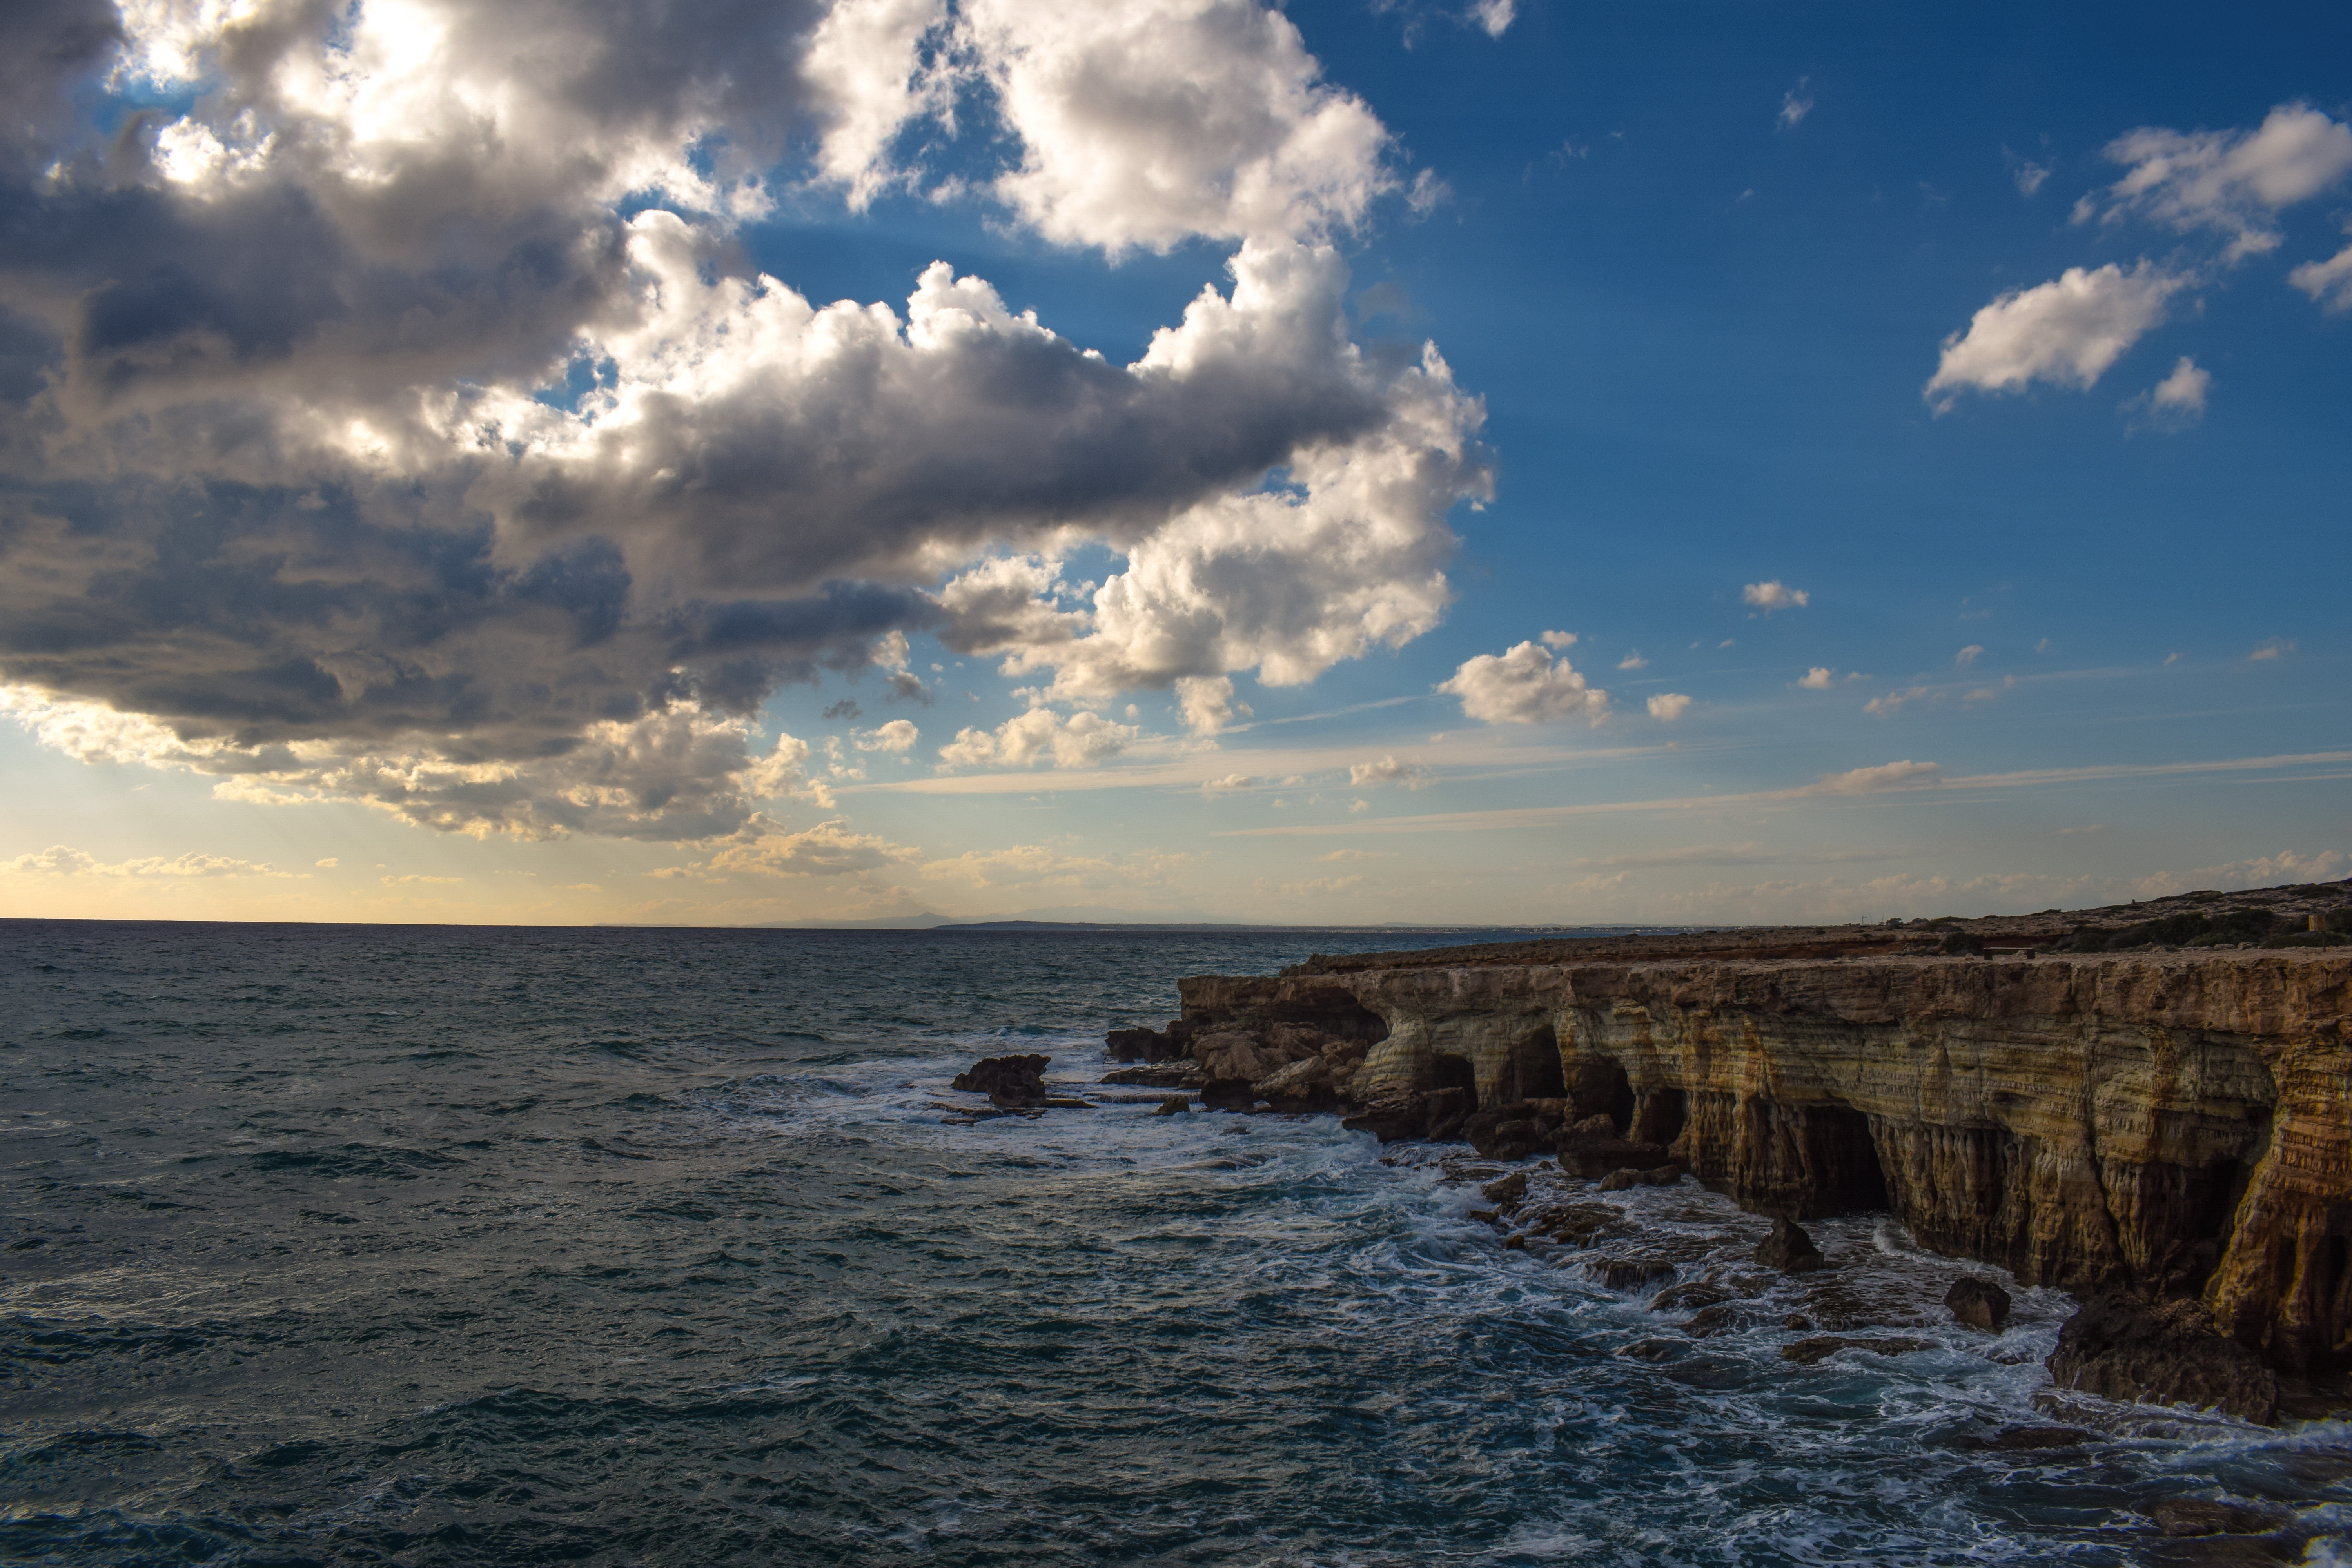
beach, sea, coast, nature, rock, ocean, horizon, cloud, sky, sunrise, sunset, sunlight, morning, shore, wave, dawn, stone, cliff, dusk, evening, cave, reflection, scenic, scenery, bay, tourism, grotto, body of water, clouds, geology, cavo greko, cyprus, cape, sea caves, wind wave